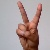
The image shows a hand gesture representing the letter 'V' in Indian Sign Language.